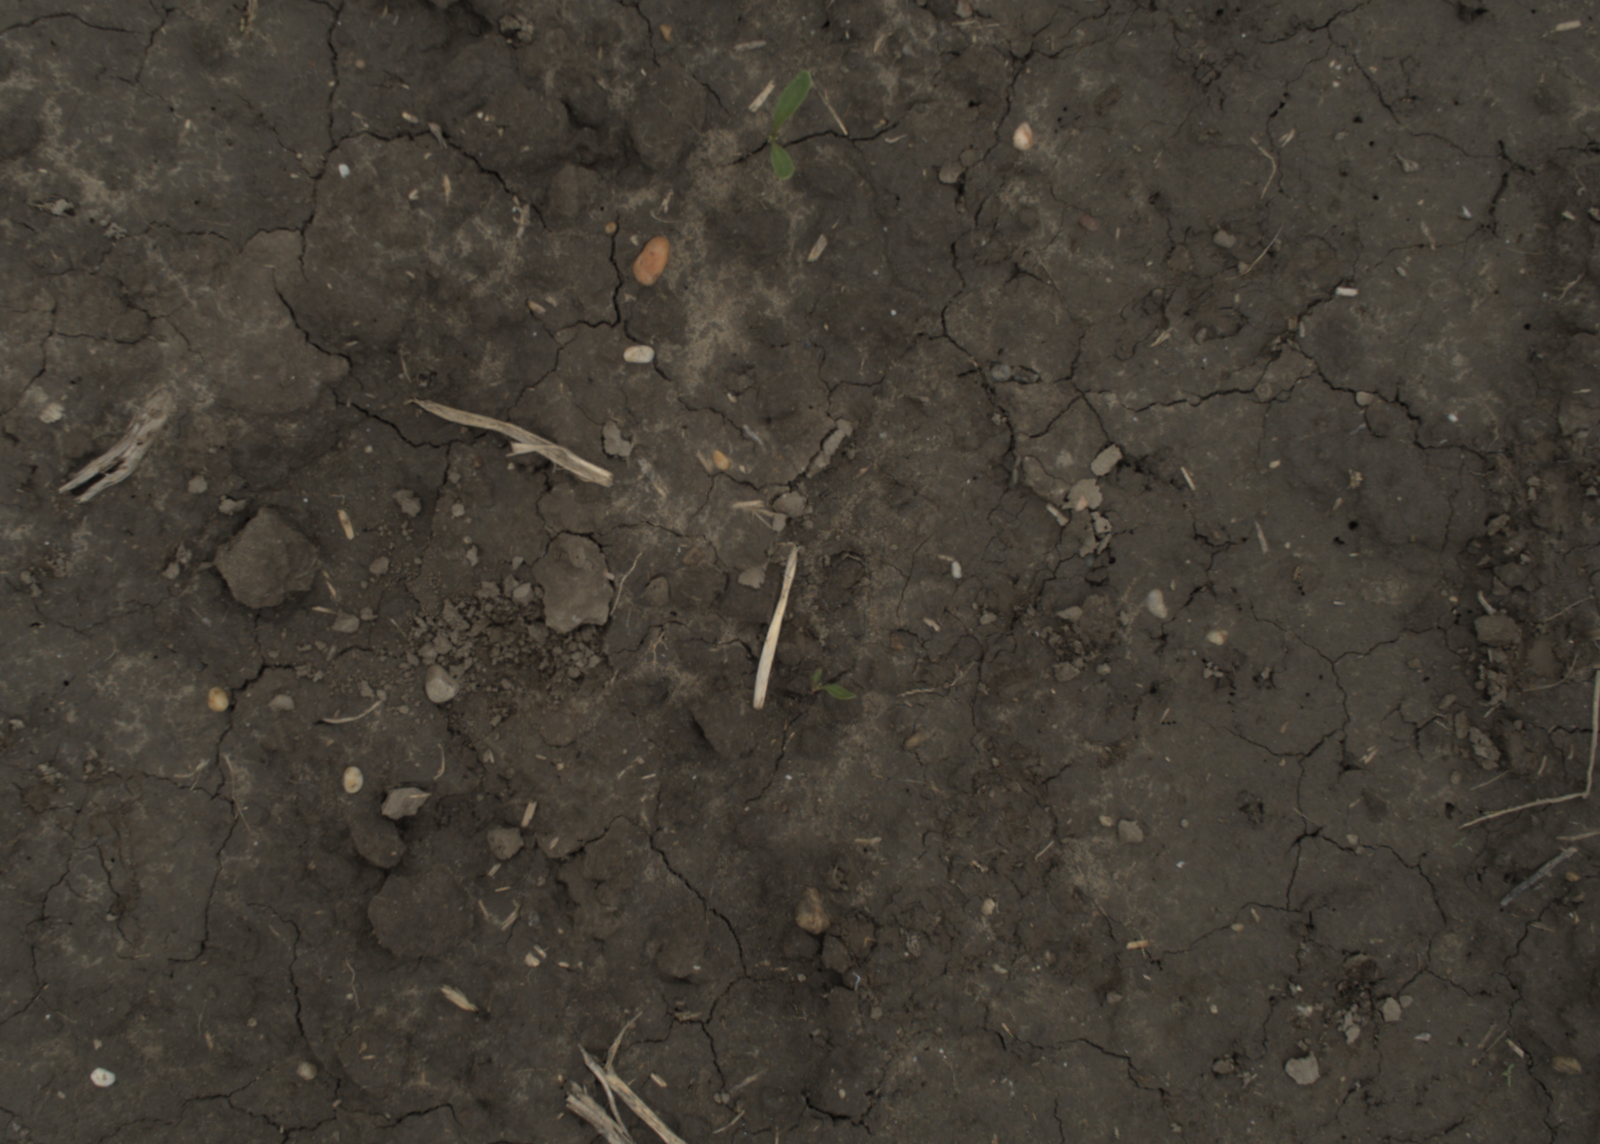
Capture date: 29.09.2021 14:05:18
Weather: cloudy
Wind: medium
Seeding date: 02.09.2021
Plant canopy height (mm): 954